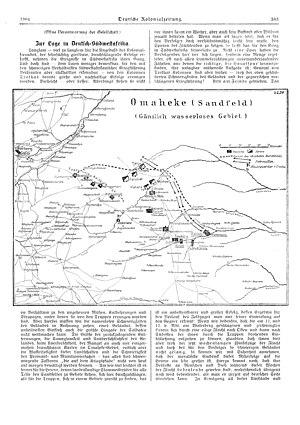
Article sur la guerre de Herero avec exposé de la situation dans le Deutschen Kolonialzeitung (journal colonial allemand) n° 39 du 29 septembre 1904